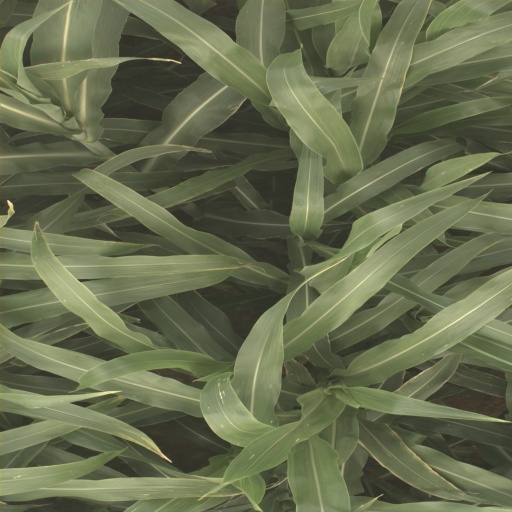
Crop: sorghum